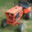
Label: lawn_mower